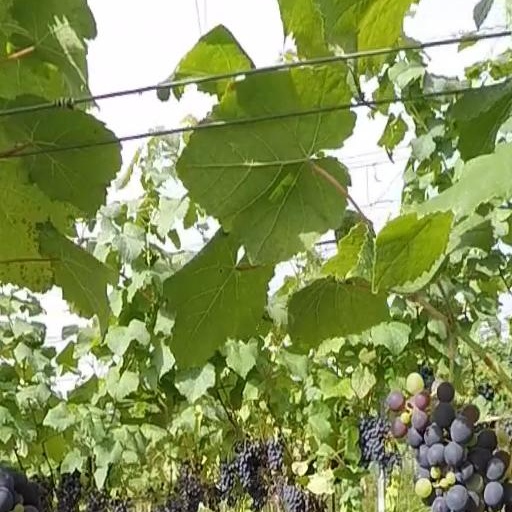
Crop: grape